Bourail

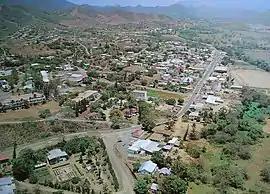
An aerial view of the centre of Bourail

Bourail (Ajië: Bu Rhaï) is a commune in the South Province of New Caledonia, an overseas territory of France in the Pacific Ocean.